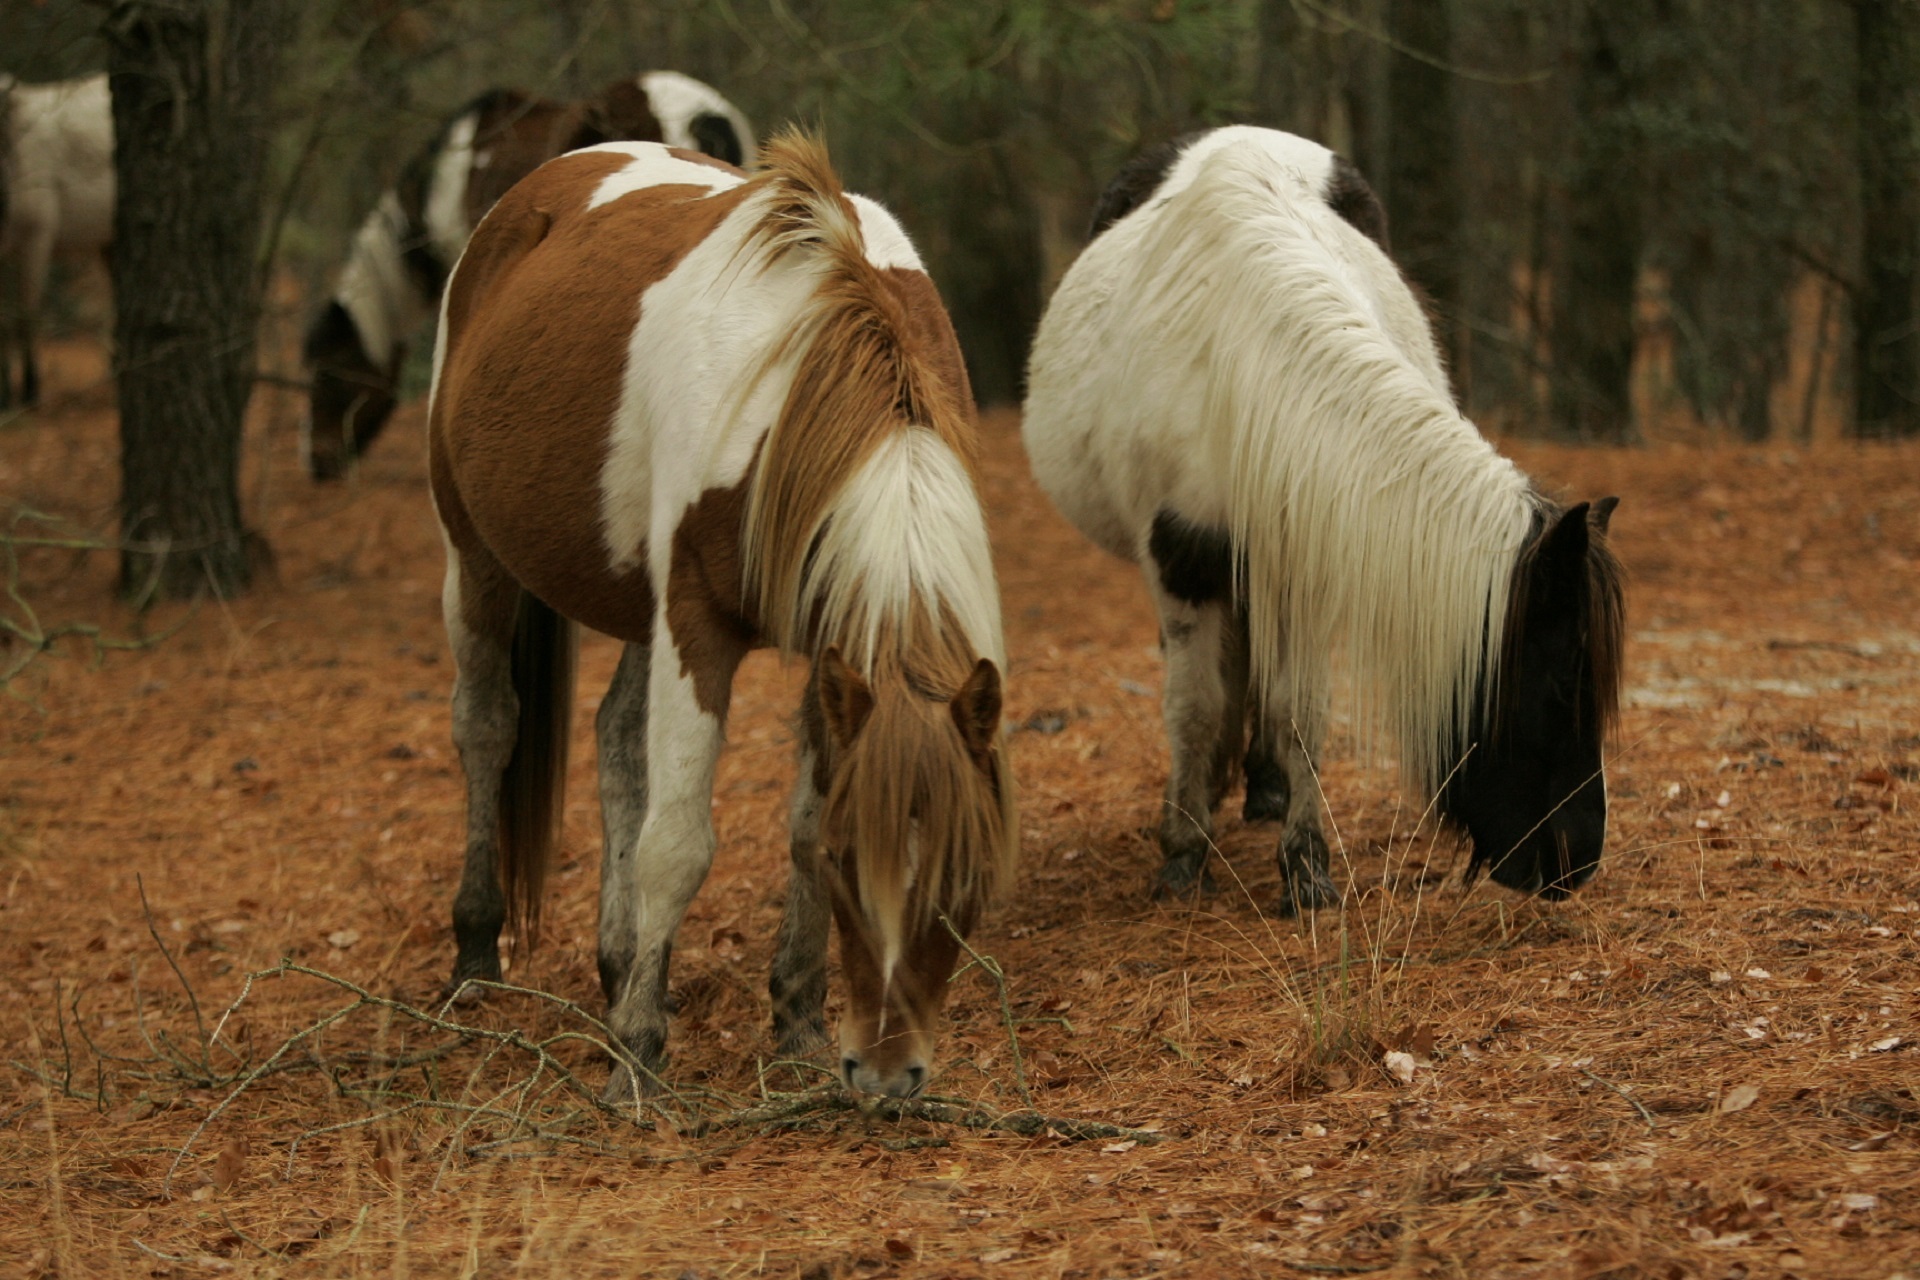
nature, grass, field, prairie, wildlife, herd, pasture, grazing, horse, small, usa, mammal, mane, fauna, goats, vertebrate, mare, ponies, virginia, feral, rural area, wild ponies, horse like mammal, mustang horse, chincoteague island